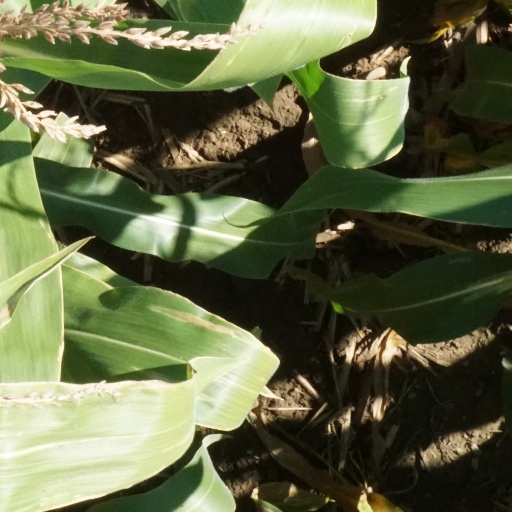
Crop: maize; corn